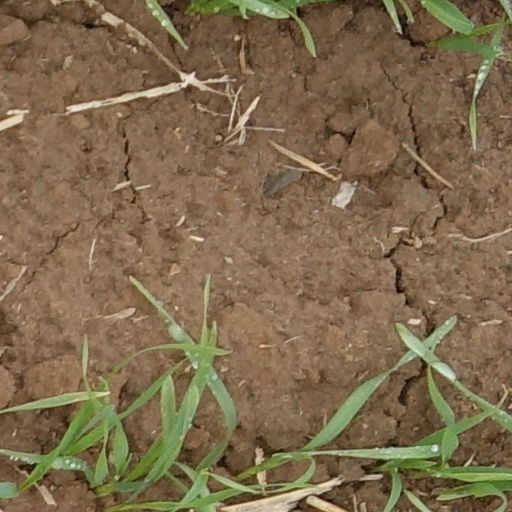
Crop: wheat